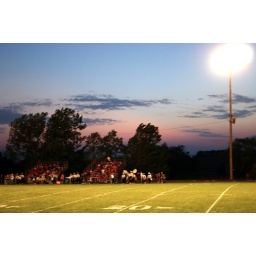
kansas sky above the field